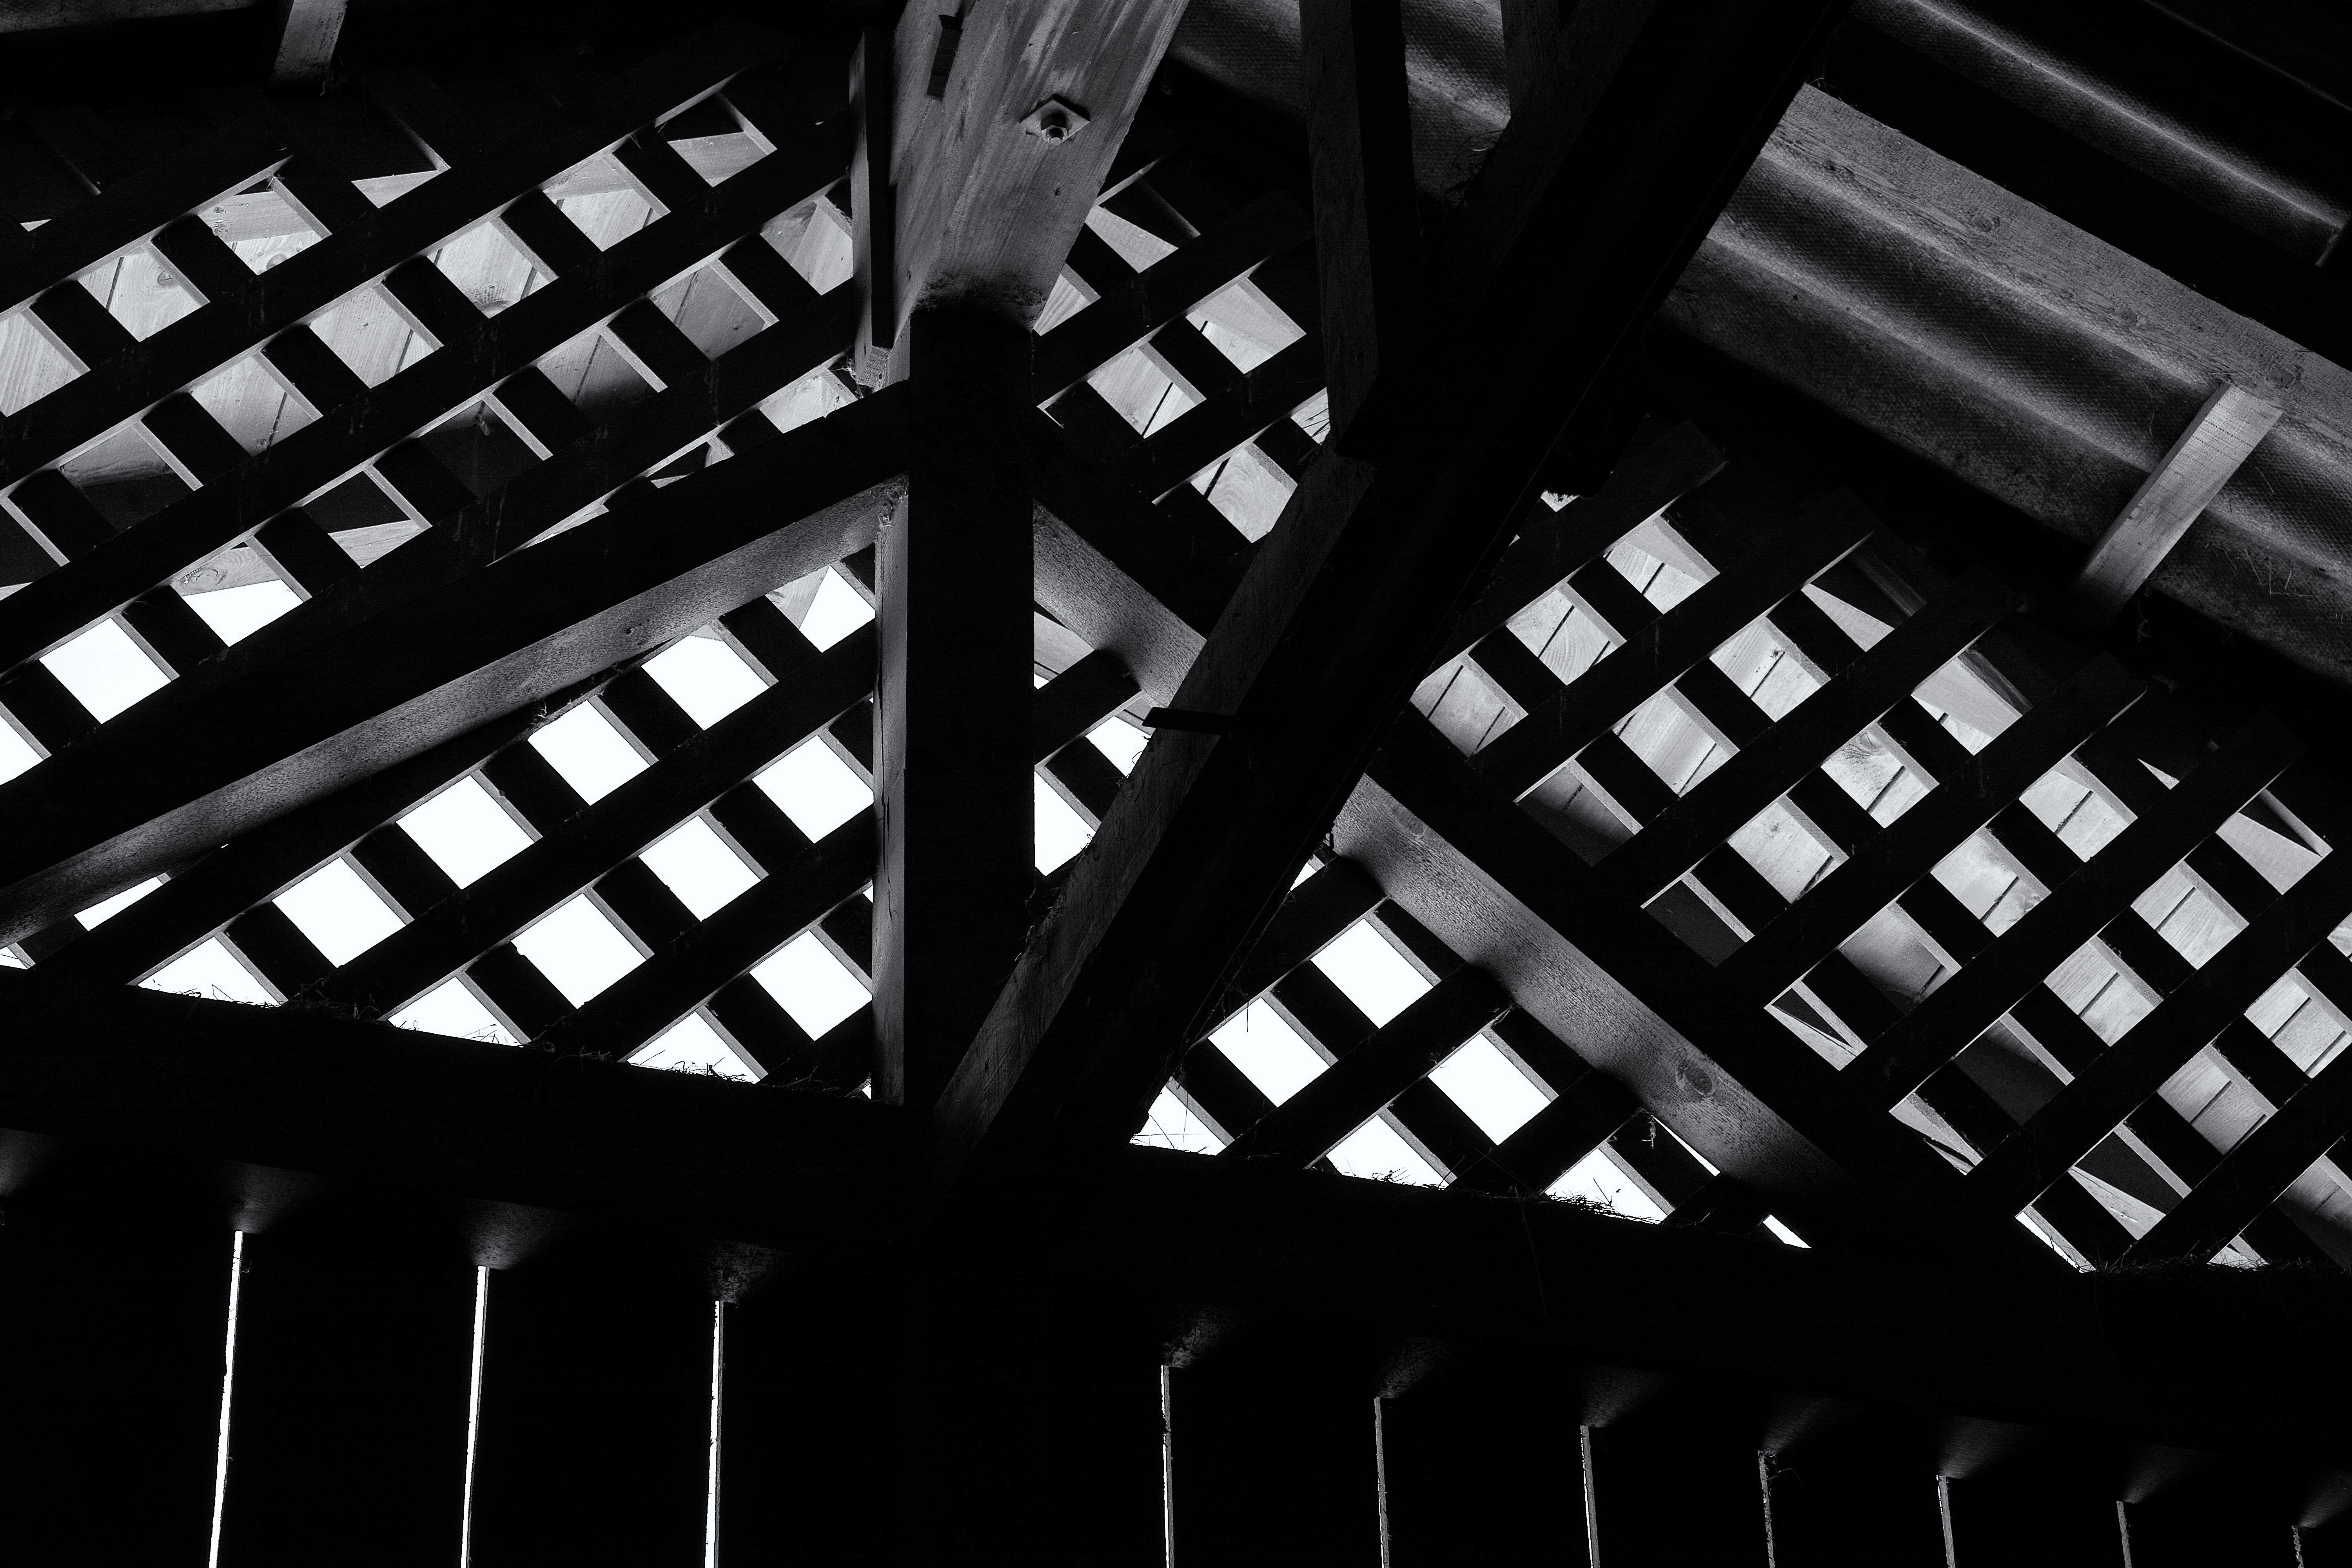
light, black and white, white, line, darkness, black, monochrome, lighting, attic, design, symmetry, shape, wooden beams, black and white recording, monochrome photography, wood lattice, dachgibel, hay loft